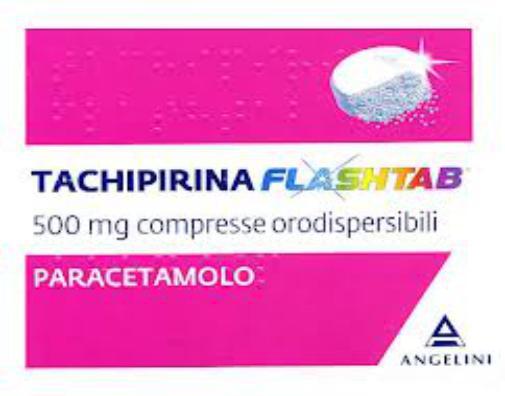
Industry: Medical